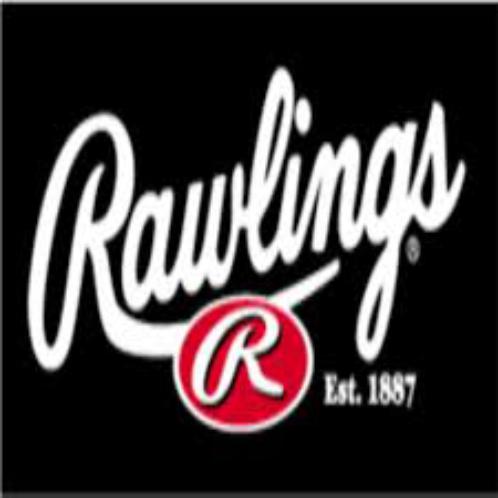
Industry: Sports